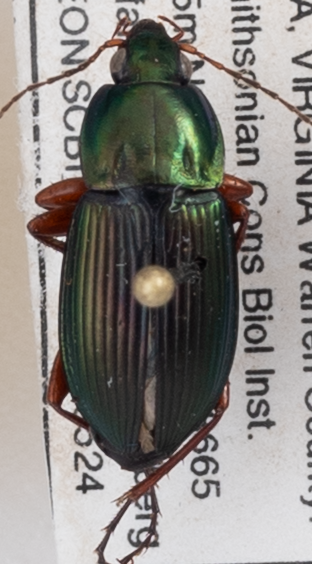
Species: Poecilus lucublandus
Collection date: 2018-05-24
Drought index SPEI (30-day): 1.314
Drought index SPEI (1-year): -0.292
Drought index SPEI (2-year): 0.244